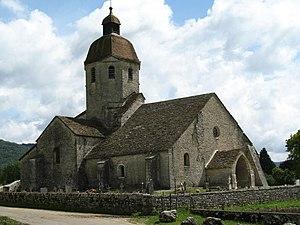
Eglise romane de Saint Hymetière (Petite Montagne, sud d'Arinthod). Milieu du XIème siècle. Hymetière, moine de Condat (St Claude), se retira ici dans un ermitage au VIème siècle. Ses reliques sont dans une chasse dans l'église. Une particularité
L'église Sainte-Marie de Saint-Hymetière est une église monastique romane située dans le sud-ouest du département du Jura, en Franche-Comté.
La Petite Montagne du Jura est une région naturelle située dans le sud-ouest du massif du Jura, localisée entre le Revermont à l'ouest, le département de l'Ain au sud et le Haut-Jura à l'est, dont elle est séparée par les gorges de l'Ain.
Cet article recense les monuments historiques du département du Jura, en France.